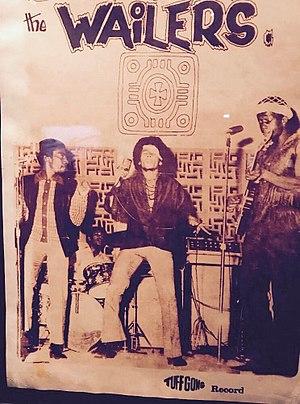
Paul Douglas est un batteur et percussionniste jamaïcain, lauréat d'un Grammy Award en 2004. Sa carrière en tant qu’un des batteurs de reggae les plus enregistrés s’étend sur plus de cinq décennies. Le journaliste de musique et historien du reggae David Katz a écrit, « Paul Douglas, batteur sur lequel on peut compter, a joué sur d’innombrables hits de reggae. »